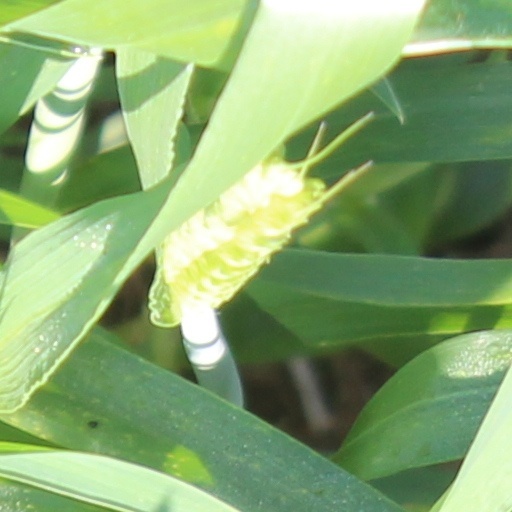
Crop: wheat